Muscovado

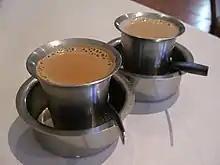
Masala tea and Indian filter coffee are sweetened with gur "khand" (muscovado).

Muscovado is used as an ingredient in food and confectionery, and as a sweetener in hot beverages. It is very dark brown and is slightly coarser and stickier than most brown sugars. Muscovado takes its flavor and color from its source, sugarcane juice. It offers good resistance to high temperatures and has a reasonably long shelf life.